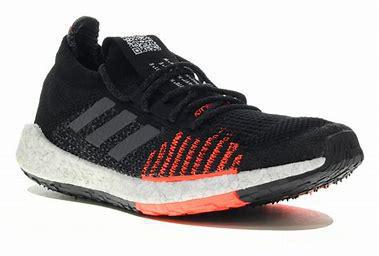
Brand: Adidas
Model: Pulseboost HD